Question: What shade is the clay?
Tambaya: Wani launi ne da taɓon?
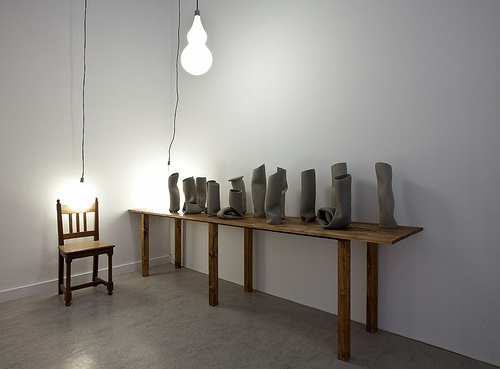
Answer: Brown.
Amsa: Ruwan ƙasa.